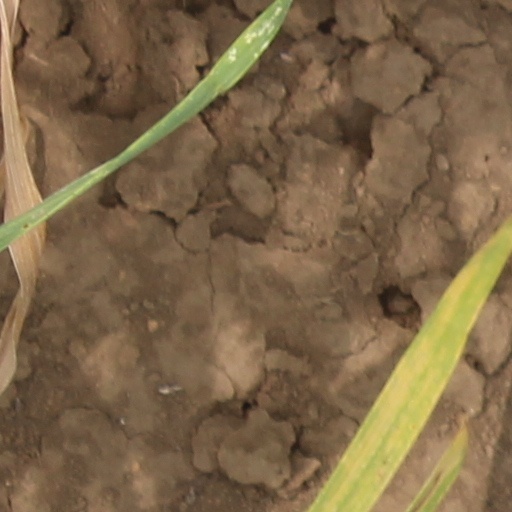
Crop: wheat